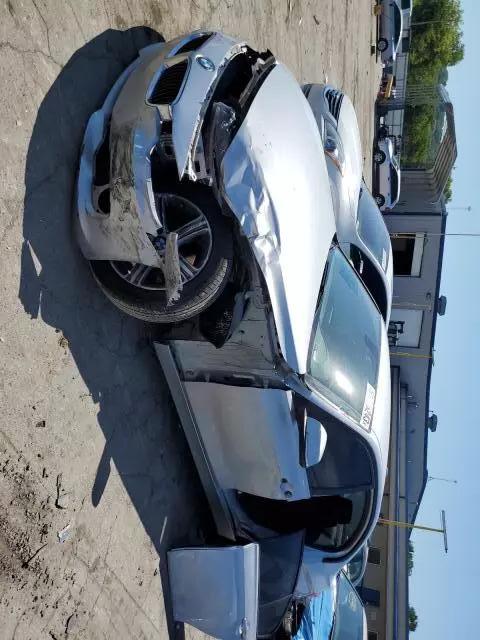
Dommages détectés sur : plaque d'immatriculation avant, pare-choc avant, feu avant gauche, capot, aile avant gauche, porte avant gauche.
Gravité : majeur